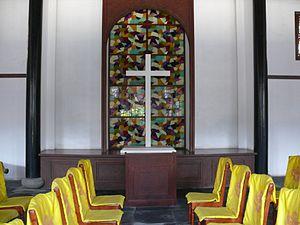
La chapelle de l'ancienne demeure de Li Xiucheng à Suzhou (Jiangsu, Chine).
L'ancienne résidence de Li Xiucheng est une maison traditionnelle chinoise à Suzhou.